Refilwe Tholakele

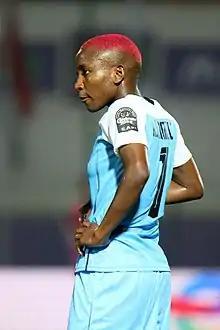
Tholekele in July 2022

Refilwe Tebogo Tholekele (born 26 January 1996), nicknamed Seven, is a Motswana footballer who plays as a forward for Mamelodi Sundowns Ladies F.C. and the Botswana women's national team.